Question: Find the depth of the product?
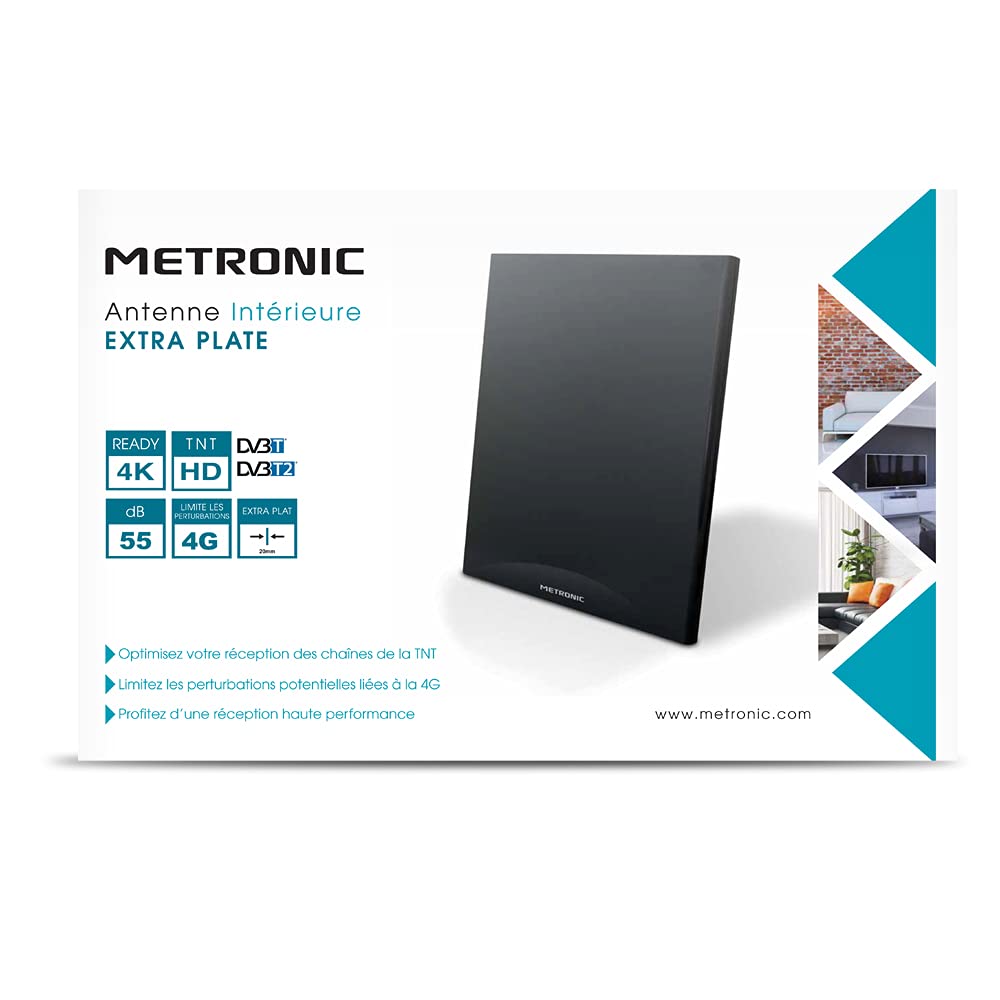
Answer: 23.0 millimetre